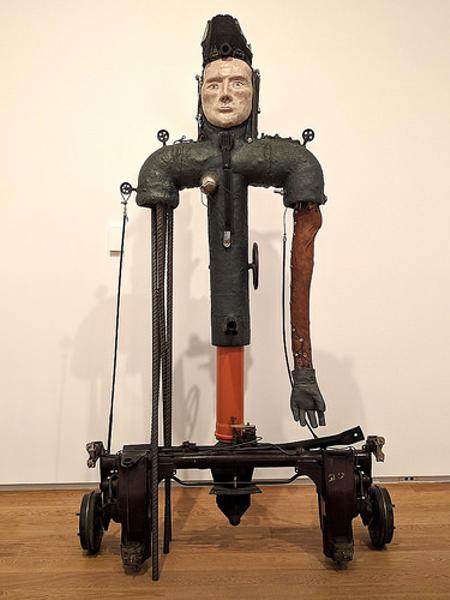
回答: 家族が絶句した、娘が家に連れてきた彼氏